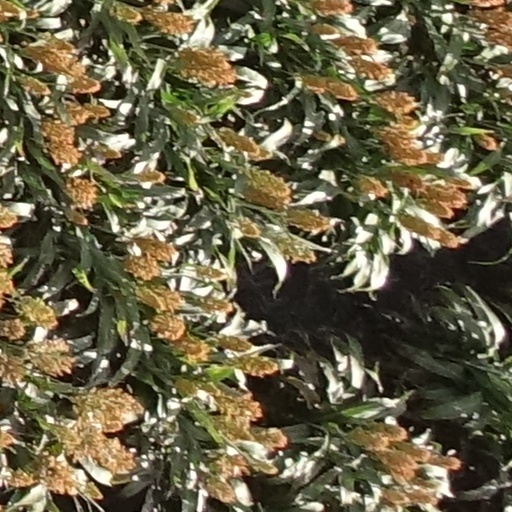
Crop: sorghum